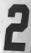
Number: 2